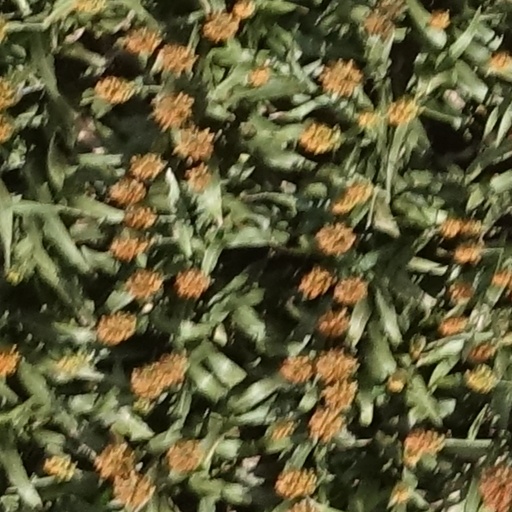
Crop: sorghum